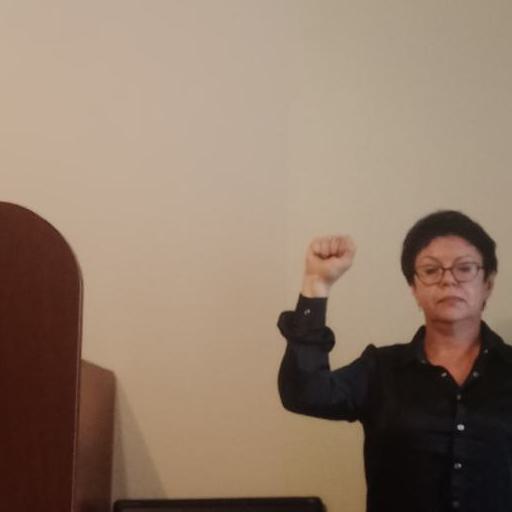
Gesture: fist